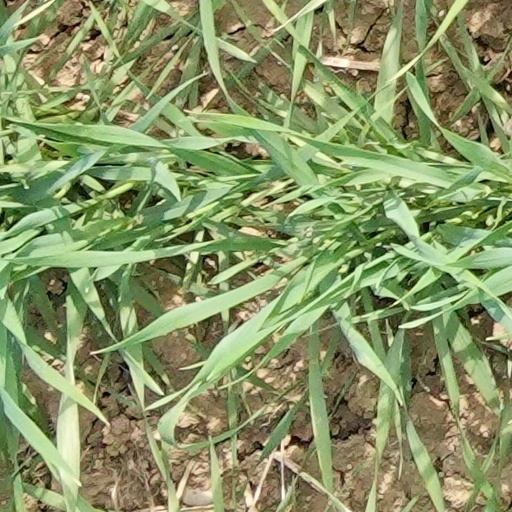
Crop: wheat